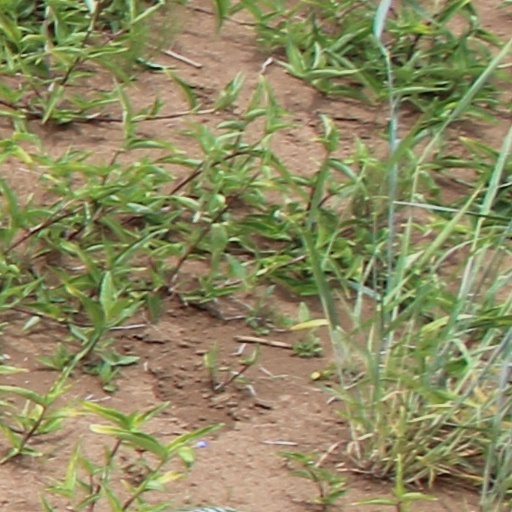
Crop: wheat